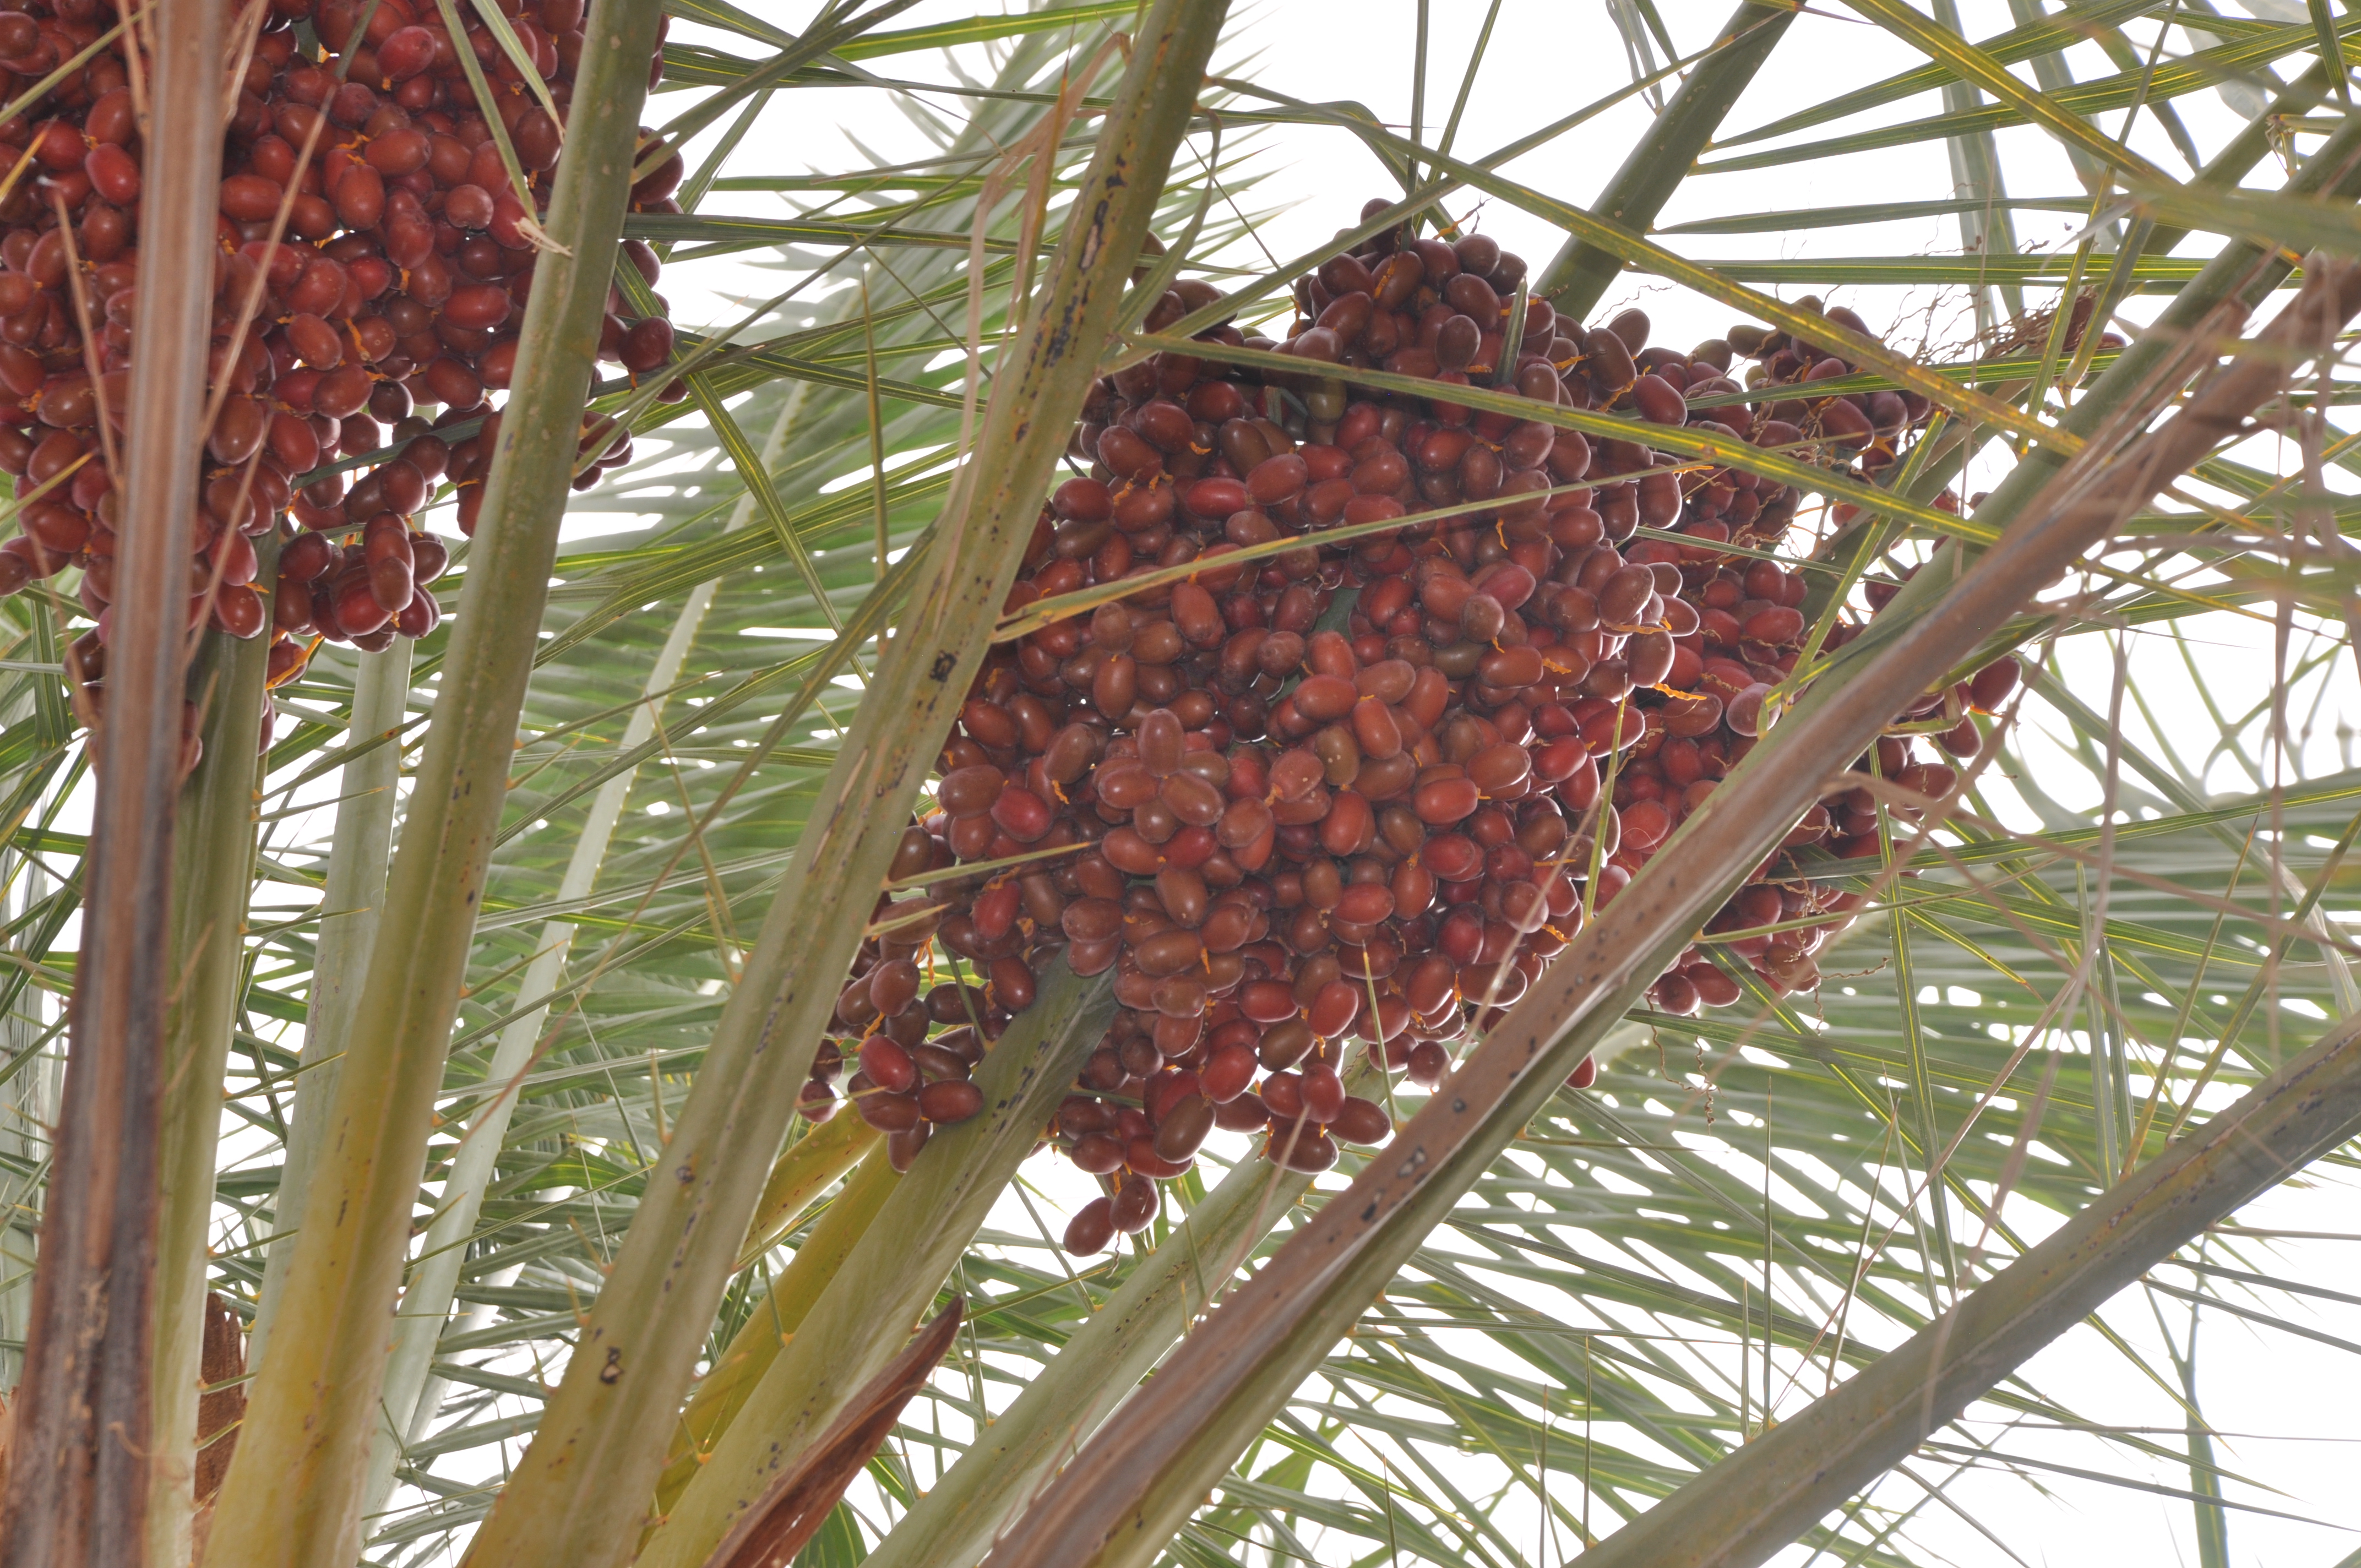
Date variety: bouisthami